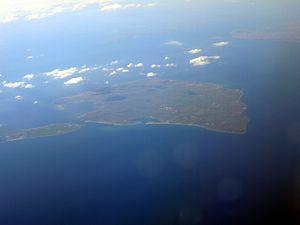
Fehmarn est une île et ville d'Allemagne située dans la mer Baltique le long de la côte est de Schleswig-Holstein dont elle est séparée par un chenal de 600 m de large, le Fehmarnsund. Elle est également distante d'environ 18 km de l'île danoise de Lolland, qui s'étend au-delà du détroit du Fehmarn Belt.